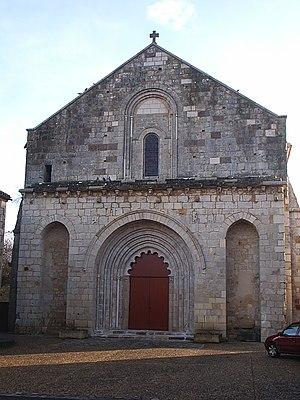
Eglise Notre-Dame de Plaisance
Cet article recense les monuments historiques français classés en 1920.
Plaisance est une commune du Centre-Ouest de la France, située dans le département de la Vienne en région Nouvelle-Aquitaine.
Cet article recense une partie des monuments historiques de la Vienne, en France.